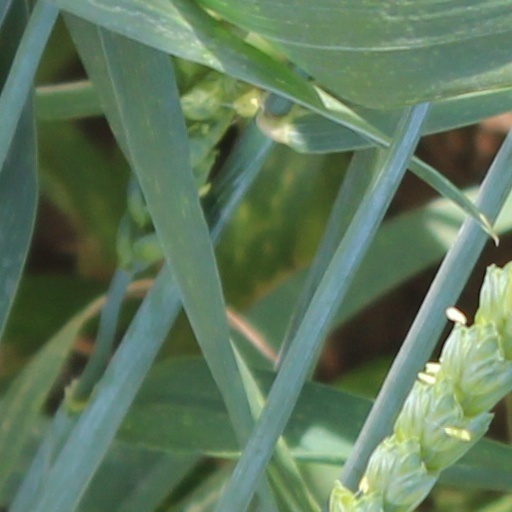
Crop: wheat